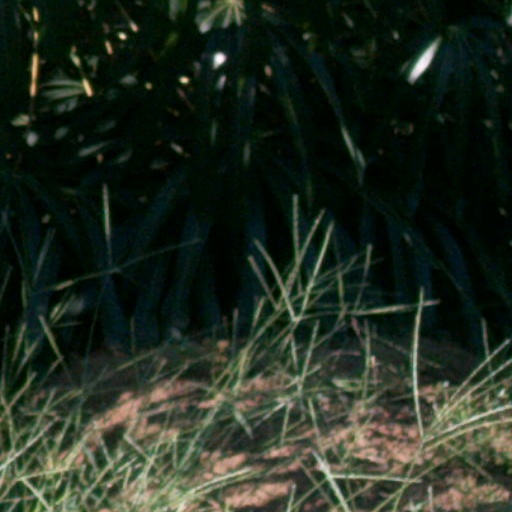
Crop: cassava